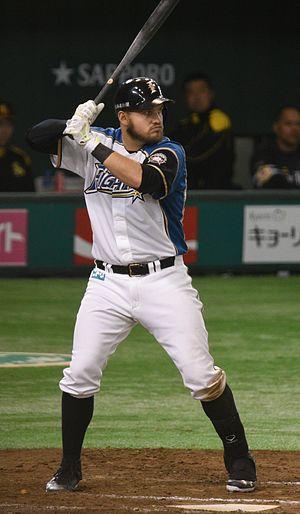
Brandon Laird est un joueur de troisième but des Ligues majeures de baseball jouant pour les Nationals de Washington.